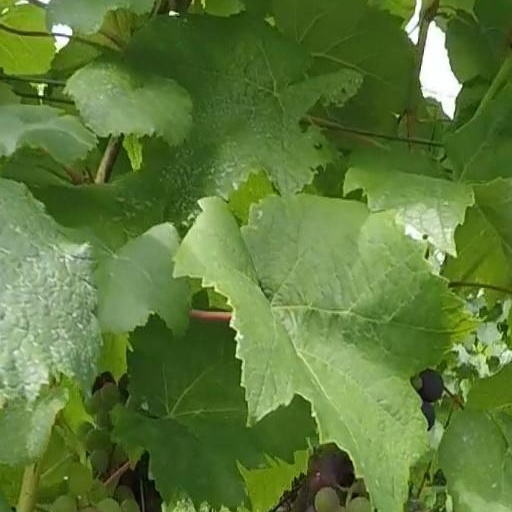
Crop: grape